Hondōri Station (Hiroden)

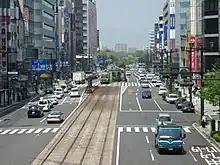
Looking up Hondōri Station from south to north, above on the Rijyō-dōri

Hondōri is a Hiroden station on Hiroden Ujina Line located in Hondōri, Naka-ku, Hiroshima.